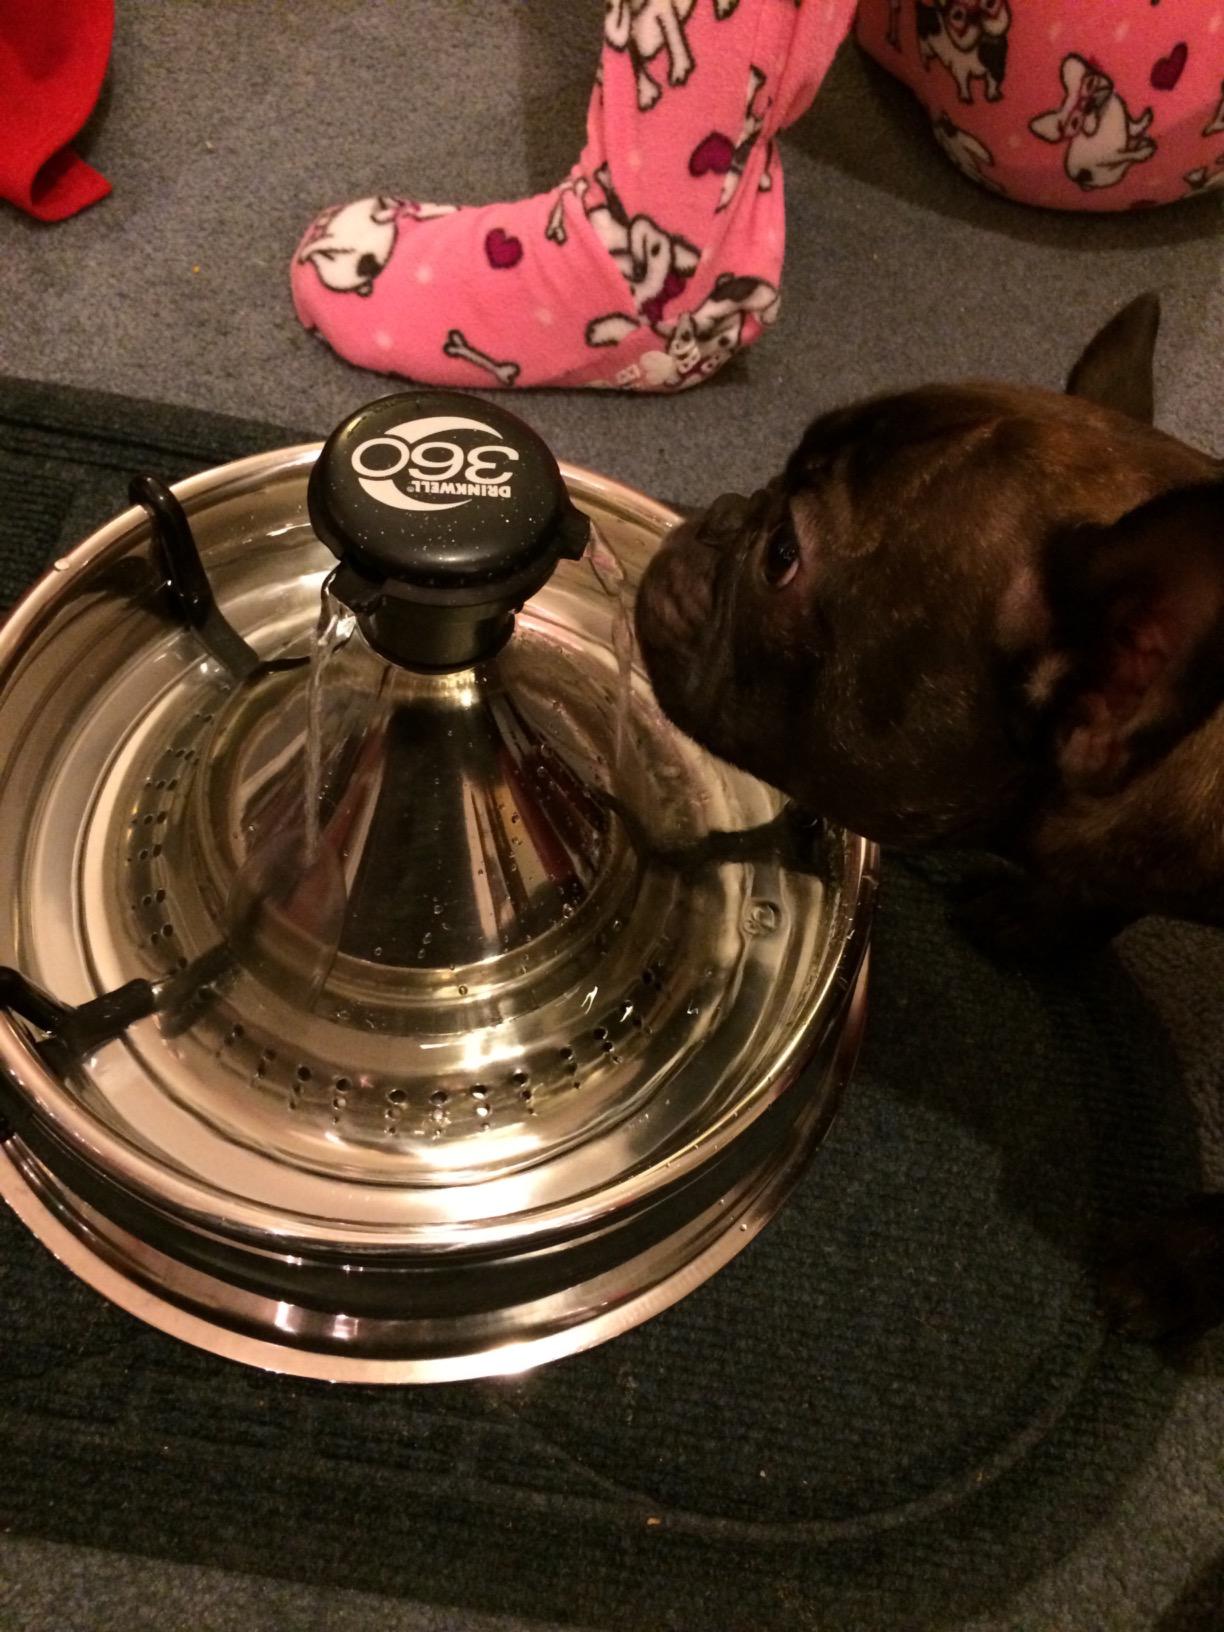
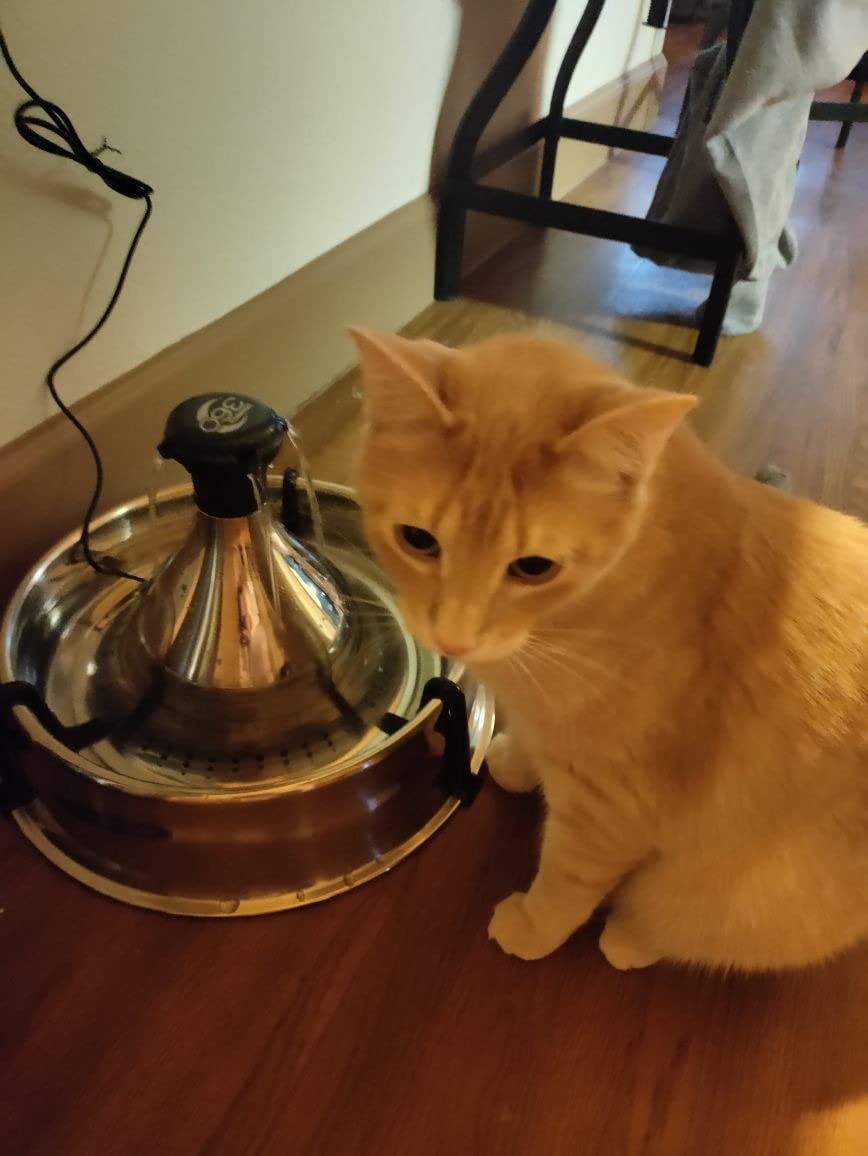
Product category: items_bowl
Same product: yes